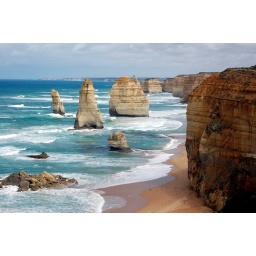
Along the great ocean road in australia.